Atherton, Greater Manchester

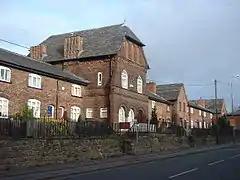
Howe Bridge model village. The tall building in the centre is the miners' bath house.

There are several historic listed buildings in and around Atherton, some, but not all, in the area referred to as Chowbent. They include the 17th-century Alder House, Chowbent Chapel, St John the Baptist's Church (1879), and Chanters Farmhouse, all of which are listed buildings. The name "Chanters" derives from a chantry granted by the Bishop of Lichfield in 1360 to Sir William de Atherton. The name is also given to a bridge over the Hindsford Brook and a former colliery.